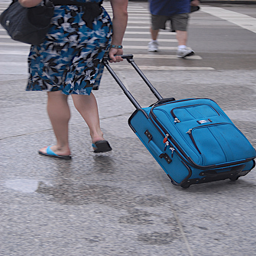
A woman pulls her suitcase as she walks.
a person dragging a luggage bag behind them
a woman in a blue dress is pulling a blue suitcase
Woman rolling a blue suitcase on a wet street.
A person that is walking down the street.